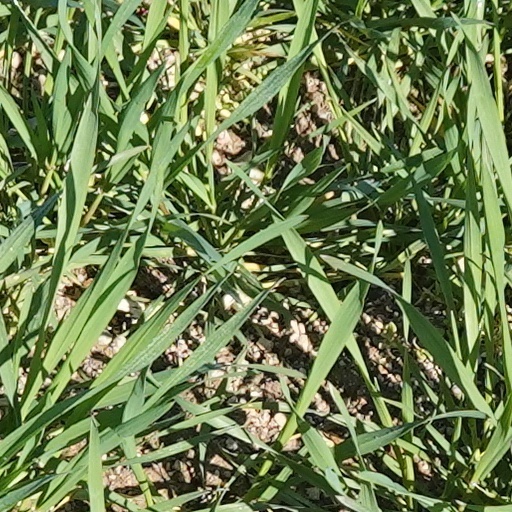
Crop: wheat